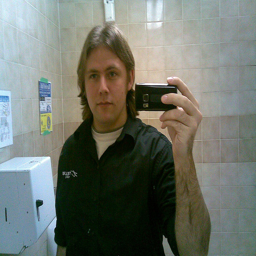
A man in a black shirt holds up a black cell phone.
A man taking a selfie in front of a bathroom mirror.
A man takes a photo of himself in a public bathroom.
THERE IS A MAN THAT IS HOLDING A CELL PHONE

"Selfie" of a man in the mirror of a public restroom.